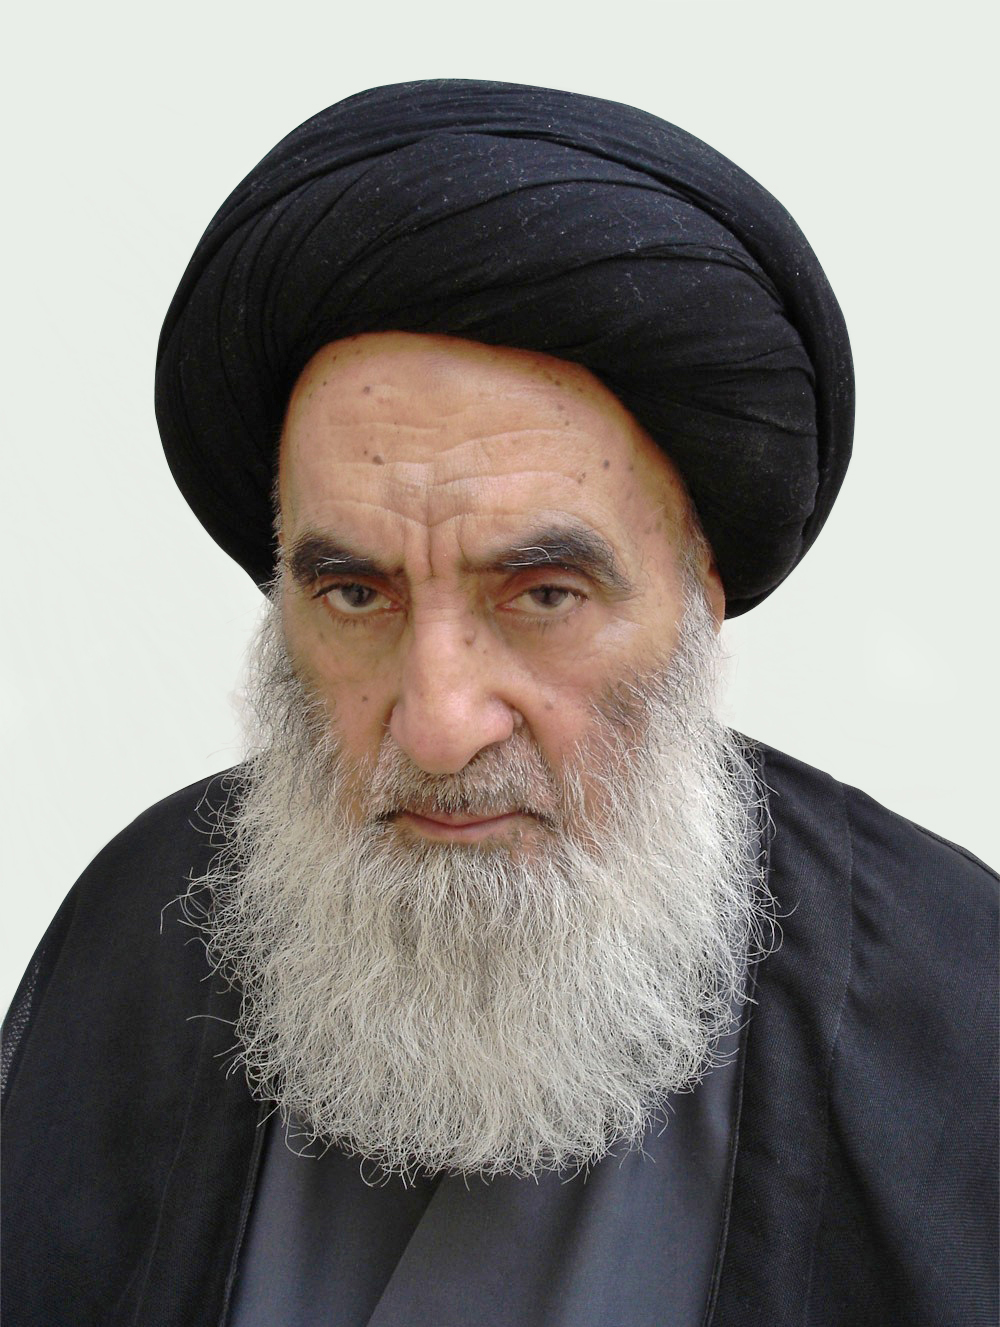
อัซซิซตานีย์

| honorific-prefix = อายะตุลลอฮ์|แกรนอายะตุลลอฮ์
| name = อะลี อัซซิซตานีย์Nobold|
| image = Ali Sistani edit1.jpg
| caption = อะลี อัซซิซตานีย์ ในปีค.ศ.2009
| religion = ชีอะฮ์สิบสองอิมาม
| location = นะญัฟ, ประเทศอิหร่าน
| Title = อะยาตุลลอฮ์ซิสตานี
| Period = 1992–ปัจจุบัน
| Predecessor = อบูกอซิม อัลคูอี
| post = อายะตุลลอฮ์|แกรนอายะตุลลอฮ์, มัรญะอ์
| nationality = อิหร่าน, เปอร์เซีย
| birth_place = แมชแฮด, ประเทศอิหร่าน
อายะตุลลอฮฺ อัลอุซมา ซัยยิด อะลีย์ ฮุซัยนีย์ อัซซิซตานีย์ (นิยมเรียกสั้น ๆ ว่า "อายะตุลลอหฺ ซิซตานีย์" ภาษาอาหรับ|อาหรับ: السيد علي الحسيني السيستاني ภาษาเปอร์เซีย|เปอร์เซีย: سید علی حسینی سیستانی) ผู้นำคนสำคัญที่สุดในโลกอิสลามชีอะหฺ เป็นมัรญิอฺตักลีดที่มีผู้ตามมากที่สุดในโลก และเริ่มเป็นที่รู้จักทั่วโลกหลังจากประเทศสหรัฐอเมริกา|สหรัฐอเมริกาเข้ายึดครองประเทศอิรัก|อิรักในปี ค.ศ. 2003
ถือกำเนิดในปี ฮิจเราะห์ศักราช|ฮ.ศ. 1349 (พ.ศ. 2473|ค.ศ. 1930) ในเมืองมัชฮัด ประเทศอิหร่าน ในครอบครัวของนักการศาสนาที่มีพื้นเพเดิมมาจากซิซตาน ในอิหร่าน ซึ่งสืบเชื้อสายจากนบีมุฮัมมัด หลังจากได้ศึกษาวิชาการศาสนาขั้นพื้นฐานจบเรียบร้อยแล้ว ได้ศึกษาวิชาปรัชญา และศาสนศาสตร์ต่อ และจบหลักสูตรการศึกษาในระดับสูงเกี่ยวกับกฎหมายอิสลาม (ฟิกหฺ) ที่เมืองมัชฮัด ประเทศอิหร่าน ซึ่งวิชาการส่วนมากท่านได้รับการถ่ายทอดจากท่านมิรฺซา มะหฺดีย์ อิศฟะฮานีย์
ในปี ฮ.ศ. 1368 ท่านได้เข้าศึกษาวิชา ฟิกฮฺ และอุศูลต่อ กับท่านซัยยิดฮุซัยนฺ บุรูญิดดี ซึ่งเป็นมัรฺญิอฺตักลีดในสมัยนั้น และท่านยังได้ทำการศึกษาวิชาการแขนงต่าง ๆ จากผู้ทรงคุณวุฒิมากมายในสมัยนั้น ท่านอายะตุลลอหฺ อัซซิซตานีย์ถือว่าเป็นลูกศิษย์เอกคนหนึ่งของท่านอายะตุลลอหฺ บุรูญิดดี ด้านวิชาฟิกห,ฺ อุศูล, อิลมุ อ้รริญาล และวิชาฮะดีษซึ่งนอกจากจะศึกษาจากท่านอายะตุลลอหฺบุรูญิรฺดี แล้วท่านยังได้ศึกษากับผู้เชี่ยวชาญพิเศษด้านกฎหมายอิสลาม และเป็นนักปราชญ์ผู้ทรงเกียรติท่านหนึ่งในสมัยนั้น คือท่านซัยยิด ฮุจญะติกูฮฺ กอมารีและศึกษากับนักปราชญ์ท่านอื่น ๆ
หลังจากปี ฮ.ศ. 1371 ท่านได้ออกจากเมืองกุม ประเทศอิหร่าน มุ่งหน้าไปยังเมืองนะญัฟ ในอิรัก อันเป็นศูนย์วิชาการความรู้ของชีอะหฺในสมัยนั้น เพื่อศึกษาวิชาฟิกหฺ และอุศูลเพิ่มเติมจากผู้ทรงคุณวุฒิไม่ว่าจะเป็นท่านอายะตุลลอหฺ ฮะกีม, เชคฮุเซน อัลฮิลลีย์ และอายะตุลลอหฺ อัลคูอีย์ ท่านใช้เวลาศึกษาอยู่นานนับ 10 ปี ตั้งแต่นั้นมา อายะตุลลอหฺ อัซซิซตานีย์ ก็ได้ถือสัญชาติอิรัก
ในปี ฮ.ศ. 1381 อายะตุลลอหฺ อัซซิซตานีย์ได้เริ่มสอนวิชาฟิกหฺในระดับสูงโดยใช้หนังสือ มะกาซิบ ของเชค อัลอันศอรีย์เป็นพื้นฐานในการสอน หลังจากนั้นได้เริ่มสอน ชัรฮุ อุรฺวะตุลวุษกอ บทที่ว่าด้วยเรื่องฏอฮาเราะหฺแต่ส่วนมากท่านจะสอนบทที่เป็นเครื่อข่ายของนมาซและบางส่วนที่ว่าด้วยเรื่องคุมซุหลังจากนั้นในปีฮ.ศ. 1384 ท่านได้เริ่มสอนวิชาอุศูลในระดับสูง ซึ่งรอบที่สามของการสอนได้จบลงเมื่อ เดือนชะอฺบาน ปี ฮ.ศ. 1411 ซึ่งส่วนมากของบรรดาศานุศิษย์ของท่านได้ทำการจดบันทึก ท่านได้สมรสกับบุตรีของอายะตุลลอหฺ อัลคูอีย์
== งานประพันธุ์และการสอน ==
อายะตุลลอหฺ อัซซิซตานีย์ ได้เริ่มสอนวิชาฟิกหฺ อุศูลในระดับสูงเมื่อมีอายุกว่า 40 ปี ท่านได้สอนอุศูลในดับสูงจบเป็นครั้งที่สาม ซึ่งได้มีศานุศิษย์ของท่านบางคนเช่น ซัยยิดมุรฺตะฎอ อิศฟะฮานี อัลลามะหฺ ซัยยิด อะฮฺมัด มะดัดดี อัลลามะฮฺเชคบากิรฺ อีระวานี เชคมะฮฺดีมูรฺวารีด ซัยยิดหะบีบ ฮุซัยนียาน และบรรดาคณาจารย์บางส่วนของสถาบันศาสนาได้ทำการตรวจทานและพิมพ์เป็นรูปเล่มท่านอายะตุลลอหฺ อัซซิซตานีย์ ระหว่างที่ทำการสอนท่านได้เขียนตำราไว้หลายเล่มด้วยกัน นอกจากนั้นแล้วท่านยังได้ทำการเขียนชัรฮุ(อรรถกถา) ตำราต่าง ๆ ไว้หลายเล่ม
== แนวทางการสอน และการวิพากษ์ ==
วิธีการสอนของท่านแตกต่างไปจากวิธีการสอนของบรรดาคณาจารย์ทั่วๆ ไป เช่นการสอนอุศูลในระดับสูงท่านได้ใช้วิธีเช่นนี้
# อันดับแรกท่านจะกล่าวถึงประวัติของอุศูล และรากฐานที่มาของมัน ซึ่งไม่ต่างไปจากที่มาของปรัชญา บางครั้งเป็นเรื่องเกี่ยวกับความศรัทธา ในมุมมองของความยุติธรรม และความประเสริฐ บางครั้งเป็นเรื่องการเมืองที่เกี่ยวพันกับบรรดาอิมามในยุคก่อนกน้านี้ ความขัดแย้งของอิมามที่มีต่อบรรดาผู้ปกครองทั้งหลาย ผลของการยืนหยัดของอิมาม และเงื่อนไขทางการเมืองในสมัยของท่านอิมามมะหฺดีย์ (อ)
# ท่านได้ทำการประยุกต์แนวความคิดของสถาบันศาสนา เข้ากับวัฒนธรรมในปัจจุบัน
# ท่านเป็นผู้ริเริ่มสิ่งใหม่ ๆ เสมอ ขณะที่นักวิชาการและบรรดาคณาจารย์ศาสนาทั้งหลายยังเป็นผู้ที่ยึดถือตามซุนนะฮฺแบบเดิม การสอนของท่านจะนำเอาเฉพาะทรรศนะใหม่ที่มีอยู่ในปัจจุบัน มาทำการวิพากษ์และประยุกต์ให้เข้ากับสังคมที่เป็นอยู่
== การเป็นมัรฺญิอฺ ==
อายะตุลลอหฺ อัลคูอีย์ ได้เลือกอายะตุลลอหฺ อัซซิซตานีย์ ให้เป็นมัรฺญิอฺคนต่อมาหลังจากท่านเสียชีวิตในปี ค.ศ. 1992
หมวดหมู่:บุคคลจากแมชแฮด
หมวดหมู่:ชาวอิรัก
หมวดหมู่:อายะตุลลอหฺ